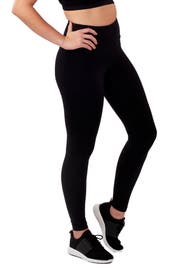
these postpartum legging feature a high waist compression panel that provides the perfect amount of support